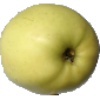
Label: Apple Golden 2